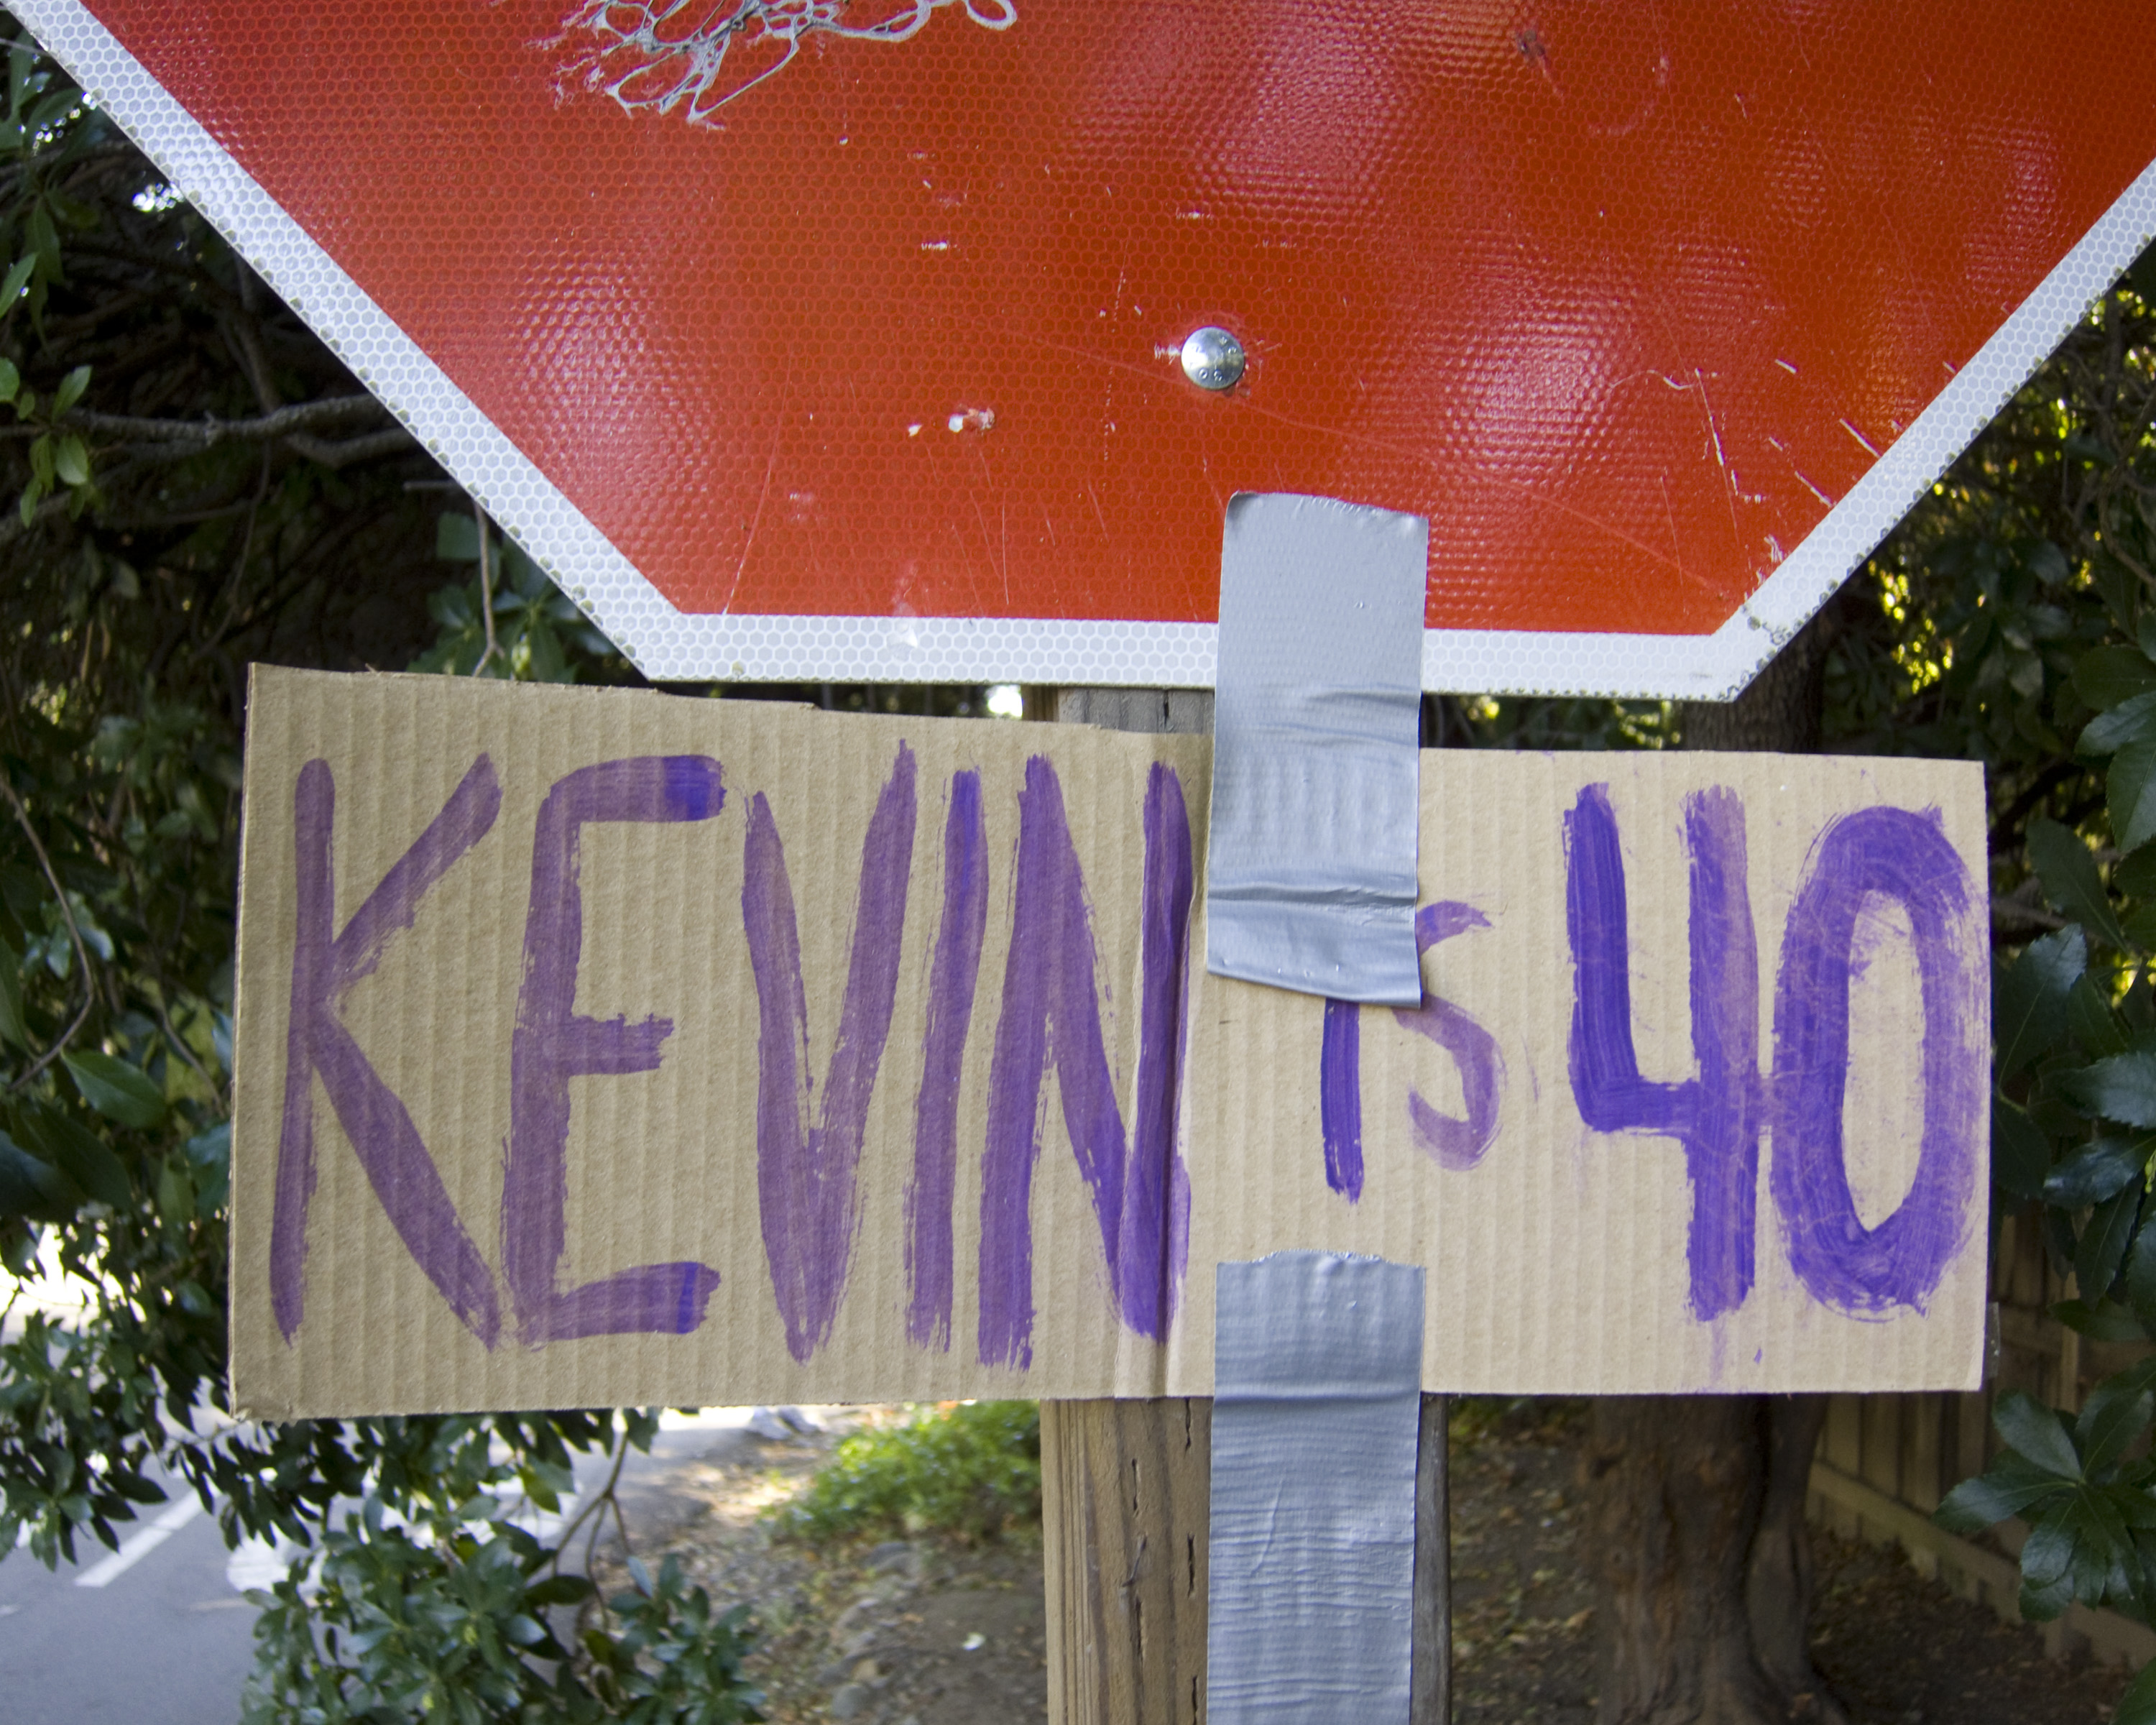
advertising, sign, color, signage, art, mural, stopsign, birthday, kevin, display device